To an Unknown God

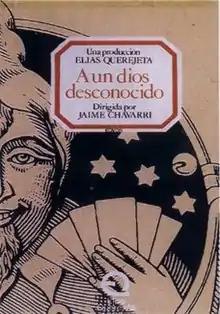
Theatrical release poster

To an Unknown God is a 1977 Spanish film directed by Jaime Chávarri. The film is about an aging man coming to terms with his homosexuality and mortality. It was a pioneer in its frank and mature examination of homosexuality.